Hutchinson Internment Camp

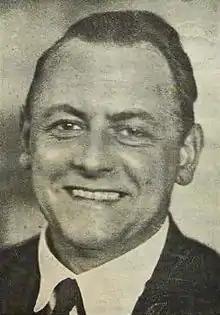
Kurt Schwitters, interned in Hutchinson Camp, 17 July 1940 to 21 November 1941

The camp consisted of 39 houses around Hutchinson Square close to Broadway in Douglas on the Isle of Man. Because of the large number of people interned in the relatively small number of houses, internees were required to share beds. One of these houses, Arrandale, came to be used as the camp's sick bay. Major H. O. Daniel was in command of the camp until he was promoted elsewhere. He was a popular leader and was responsible for enabling much of the creative activities of the camp.